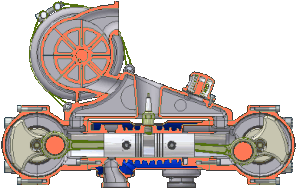
Le moteur à pistons opposés, ou à pistons antagonistes, est un moteur à explosion dans lequel les deux pistons agissent alternativement sur un même cylindre pour faire varier le volume de la chambre de combustion au centre du cylindre. Ce type de moteur a été breveté pour la première fois en 1877 par Ferdinand Kindermann.
L'architecture des moteurs à piston définit, entre autres, la position des cylindres. Il peut s'agir de moteurs à explosion, de moteurs hydrauliques ou de systèmes pneumatiques.